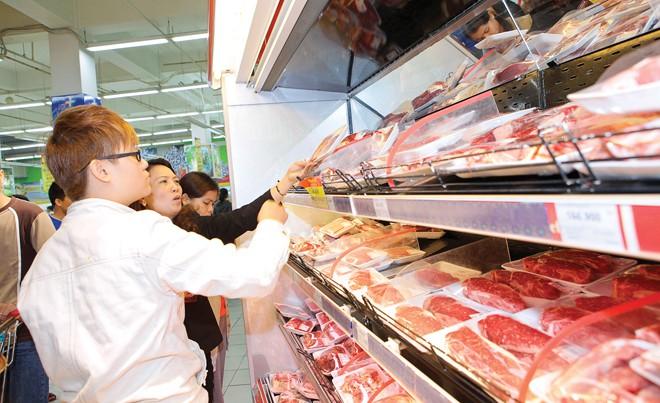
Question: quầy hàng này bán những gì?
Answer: bán các loại thịt tươi sống